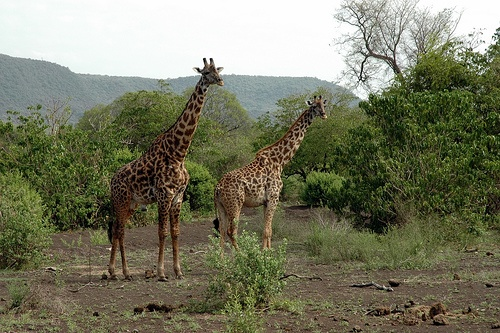
Two giraffes are standing next to each other.
Two giraffes standing on ground with trees in the background.
two giraffes in a field surrounded by trees
two giraffes standing in a field around by some trees
Two giraffes are standing out in a field.